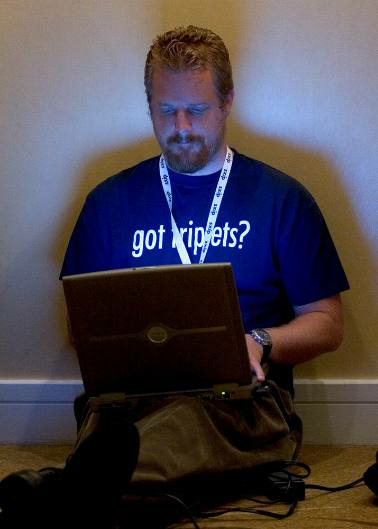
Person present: Yes